History of Johannesburg

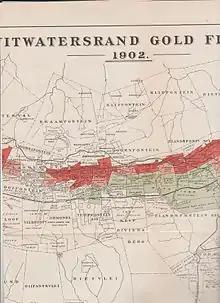
Johannesburg gold fields and suburbs, 1902

Very little is known about the British concentration camp in Turffontein Johannesburg. It was apparently constructed on the site of the Turffontein Turf Club, which was started in 1887 and still exists at the same place. Those who died at the concentration camp were buried at a cemetery where the suburb Suideroord was laid out many years later. The location is 26°16.357'S, 28°01.638'E. The site still exists, but it is surrounded by palisade fencing and the gates are securely locked. The cemetery was vandalized at the beginning of the Second World War, with the result that the gravestones were replaced by a memorial. The memorial is in the shape of seven coffins. One marble slab, erected on 10 October 1957, records that it replaced a marble slab that had also been vandalized in March 1957. Another records that 716 persons who had died in the concentration camp, were buried in that cemetery.